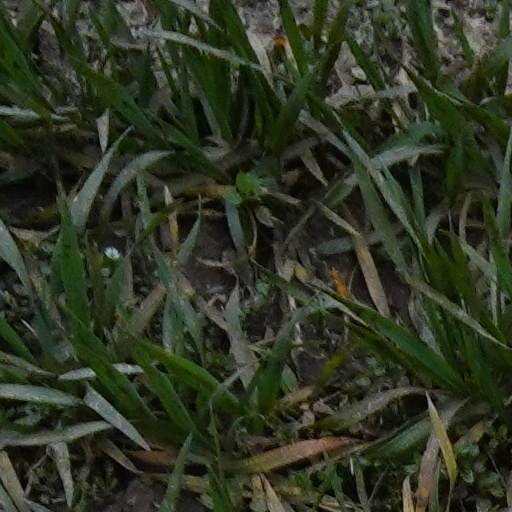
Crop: wheat